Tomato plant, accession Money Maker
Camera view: horizontal (90 deg, fisheye); turntable rotation: 270 degrees
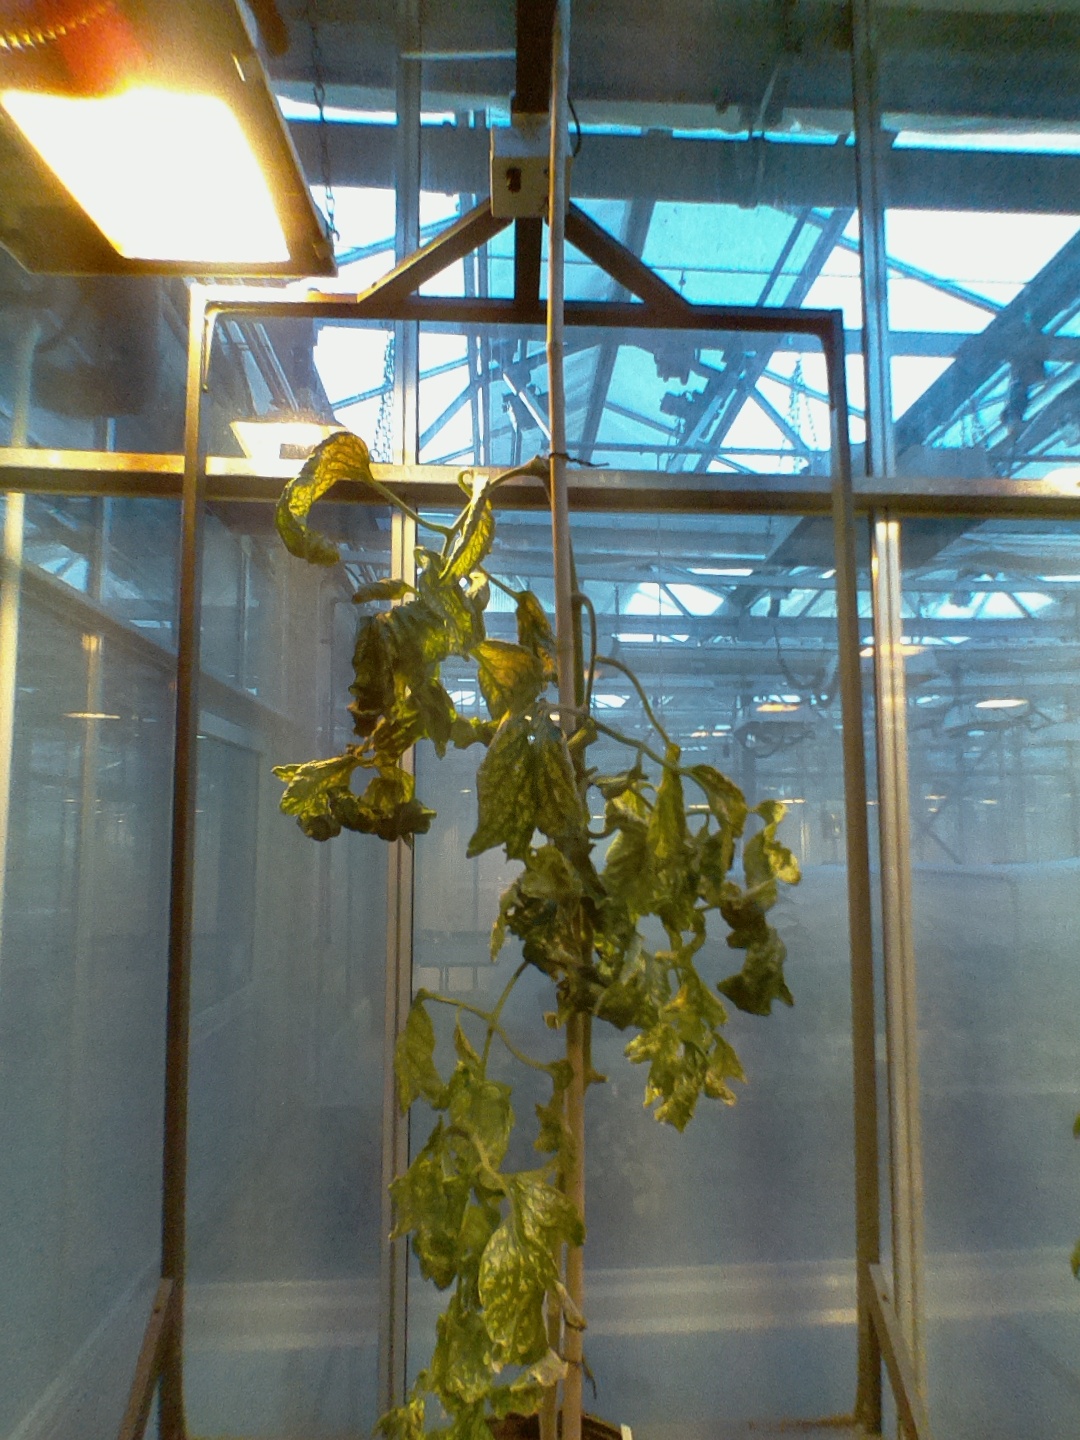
BBCH growth stage 52: 2 inflorescences visible